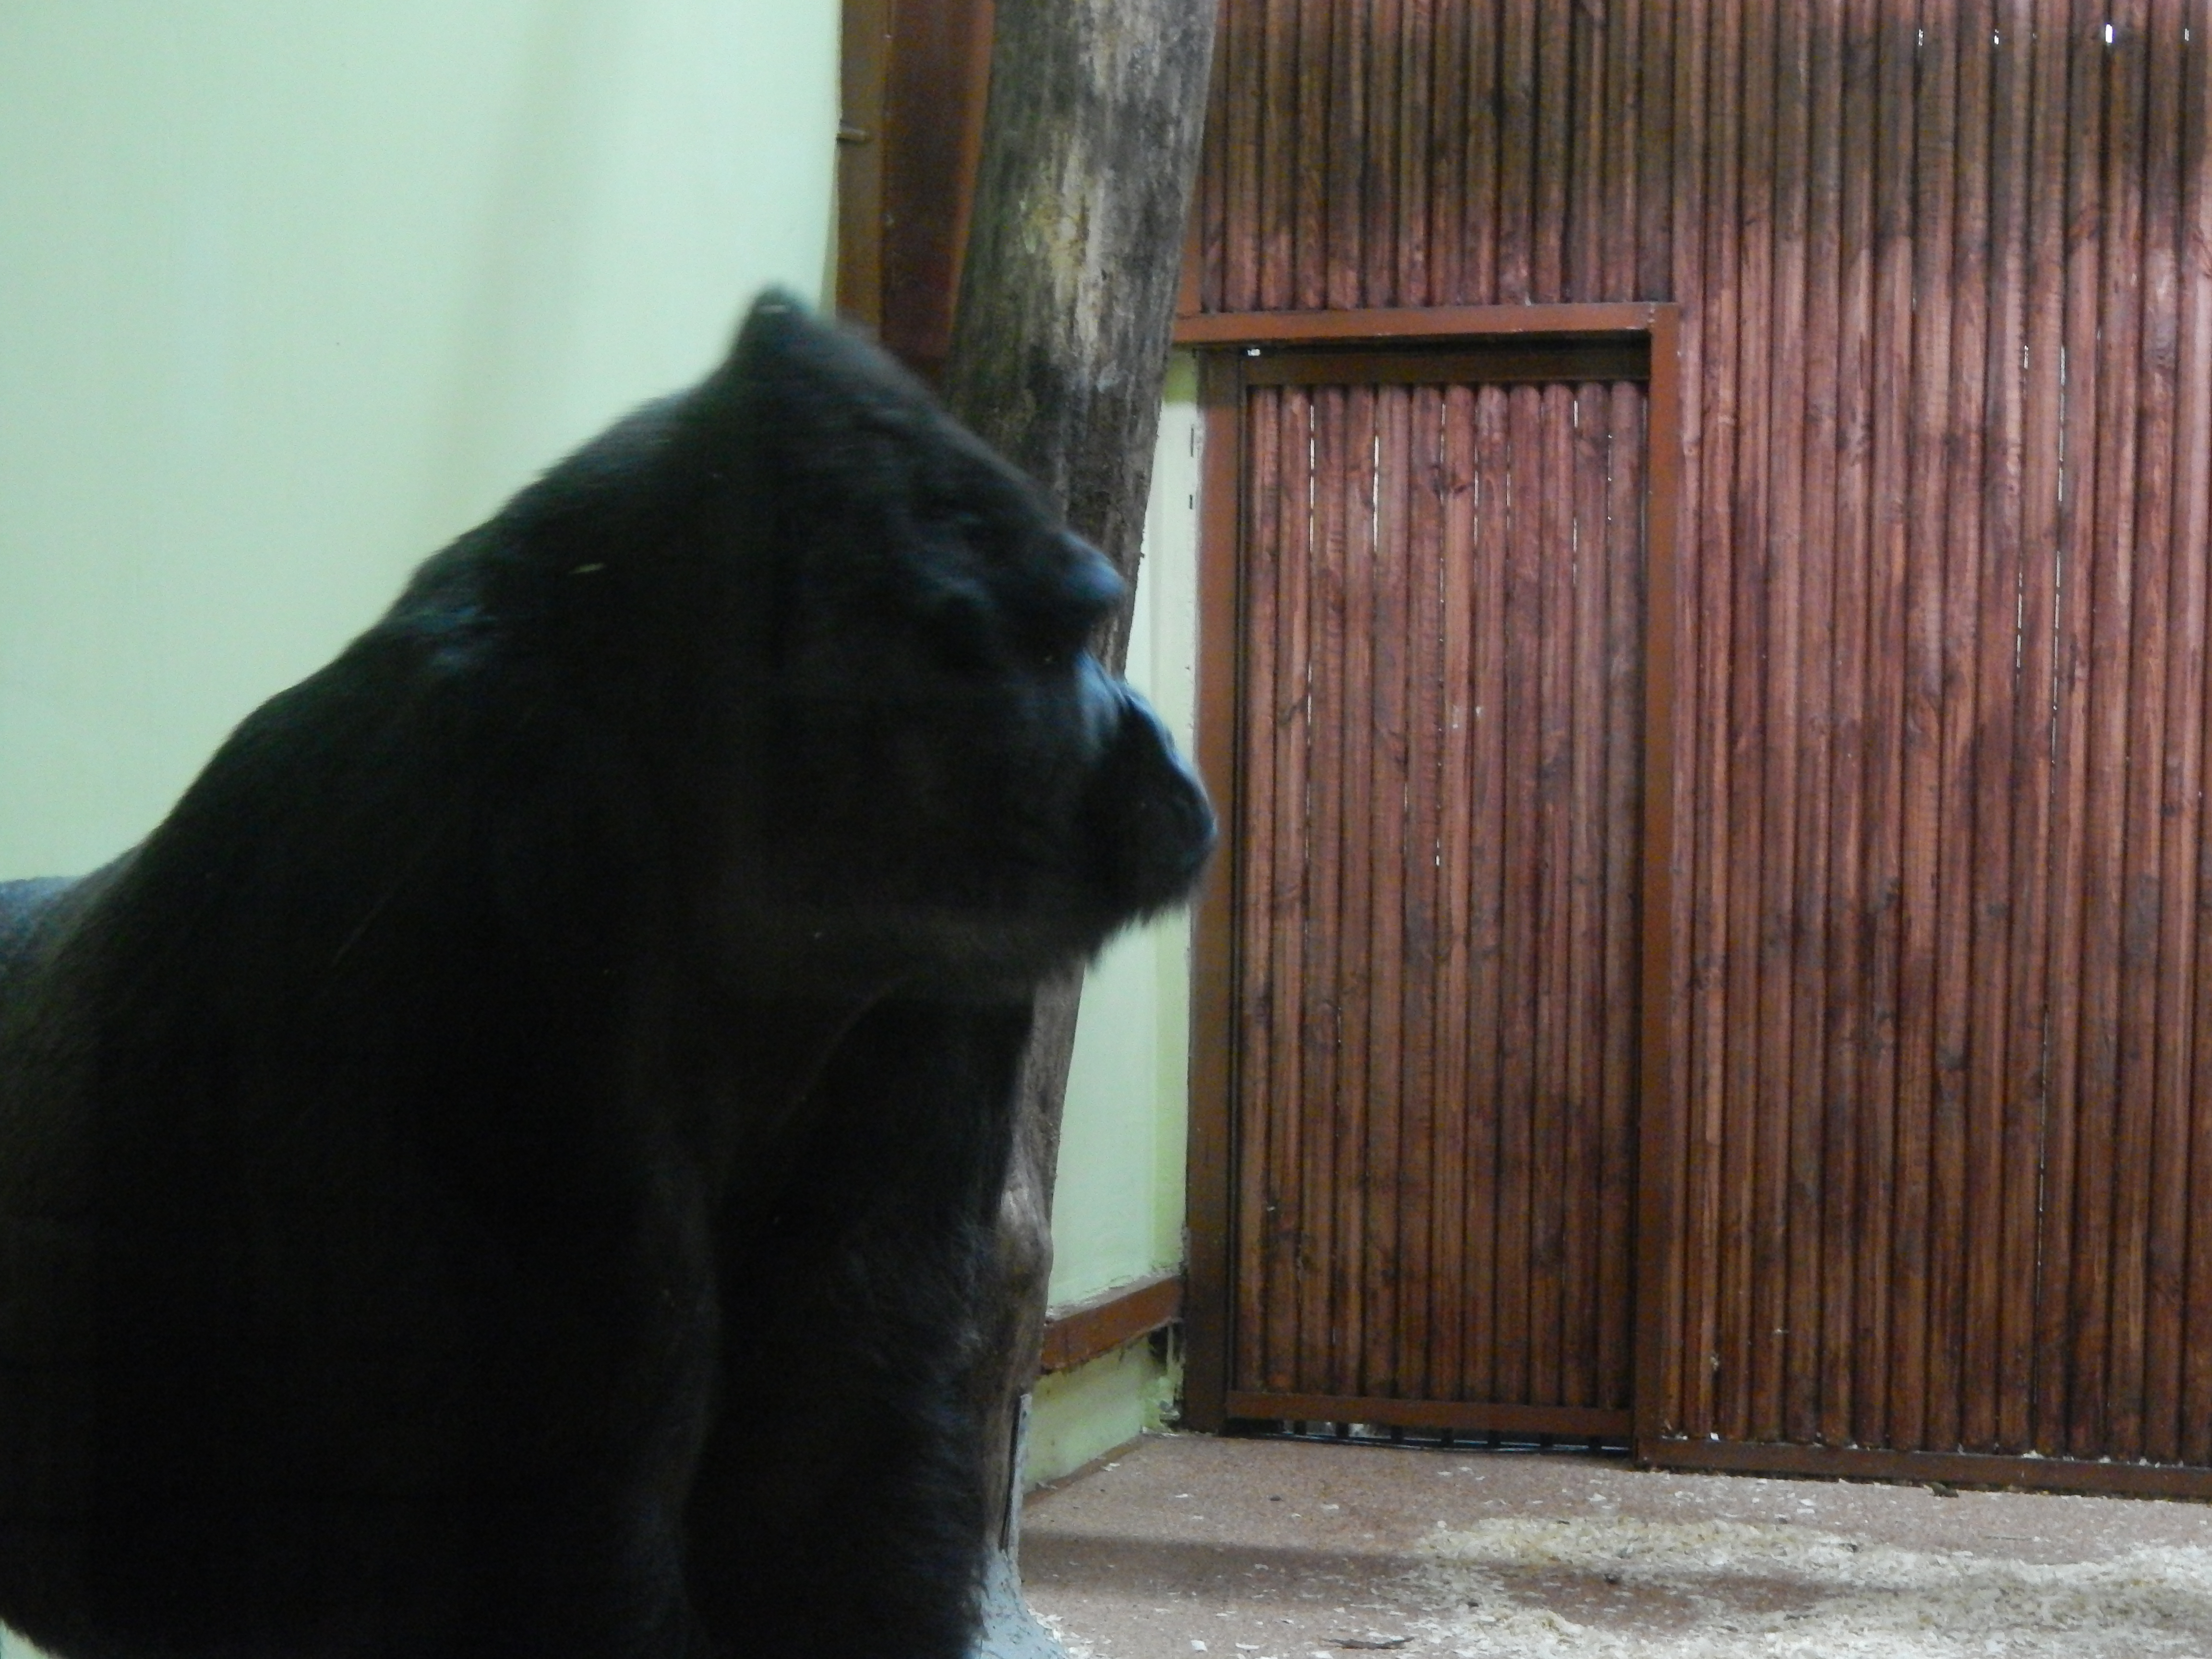
animal, snout, zoo, organism, felidae, fur, carnivore, tail, whiskers